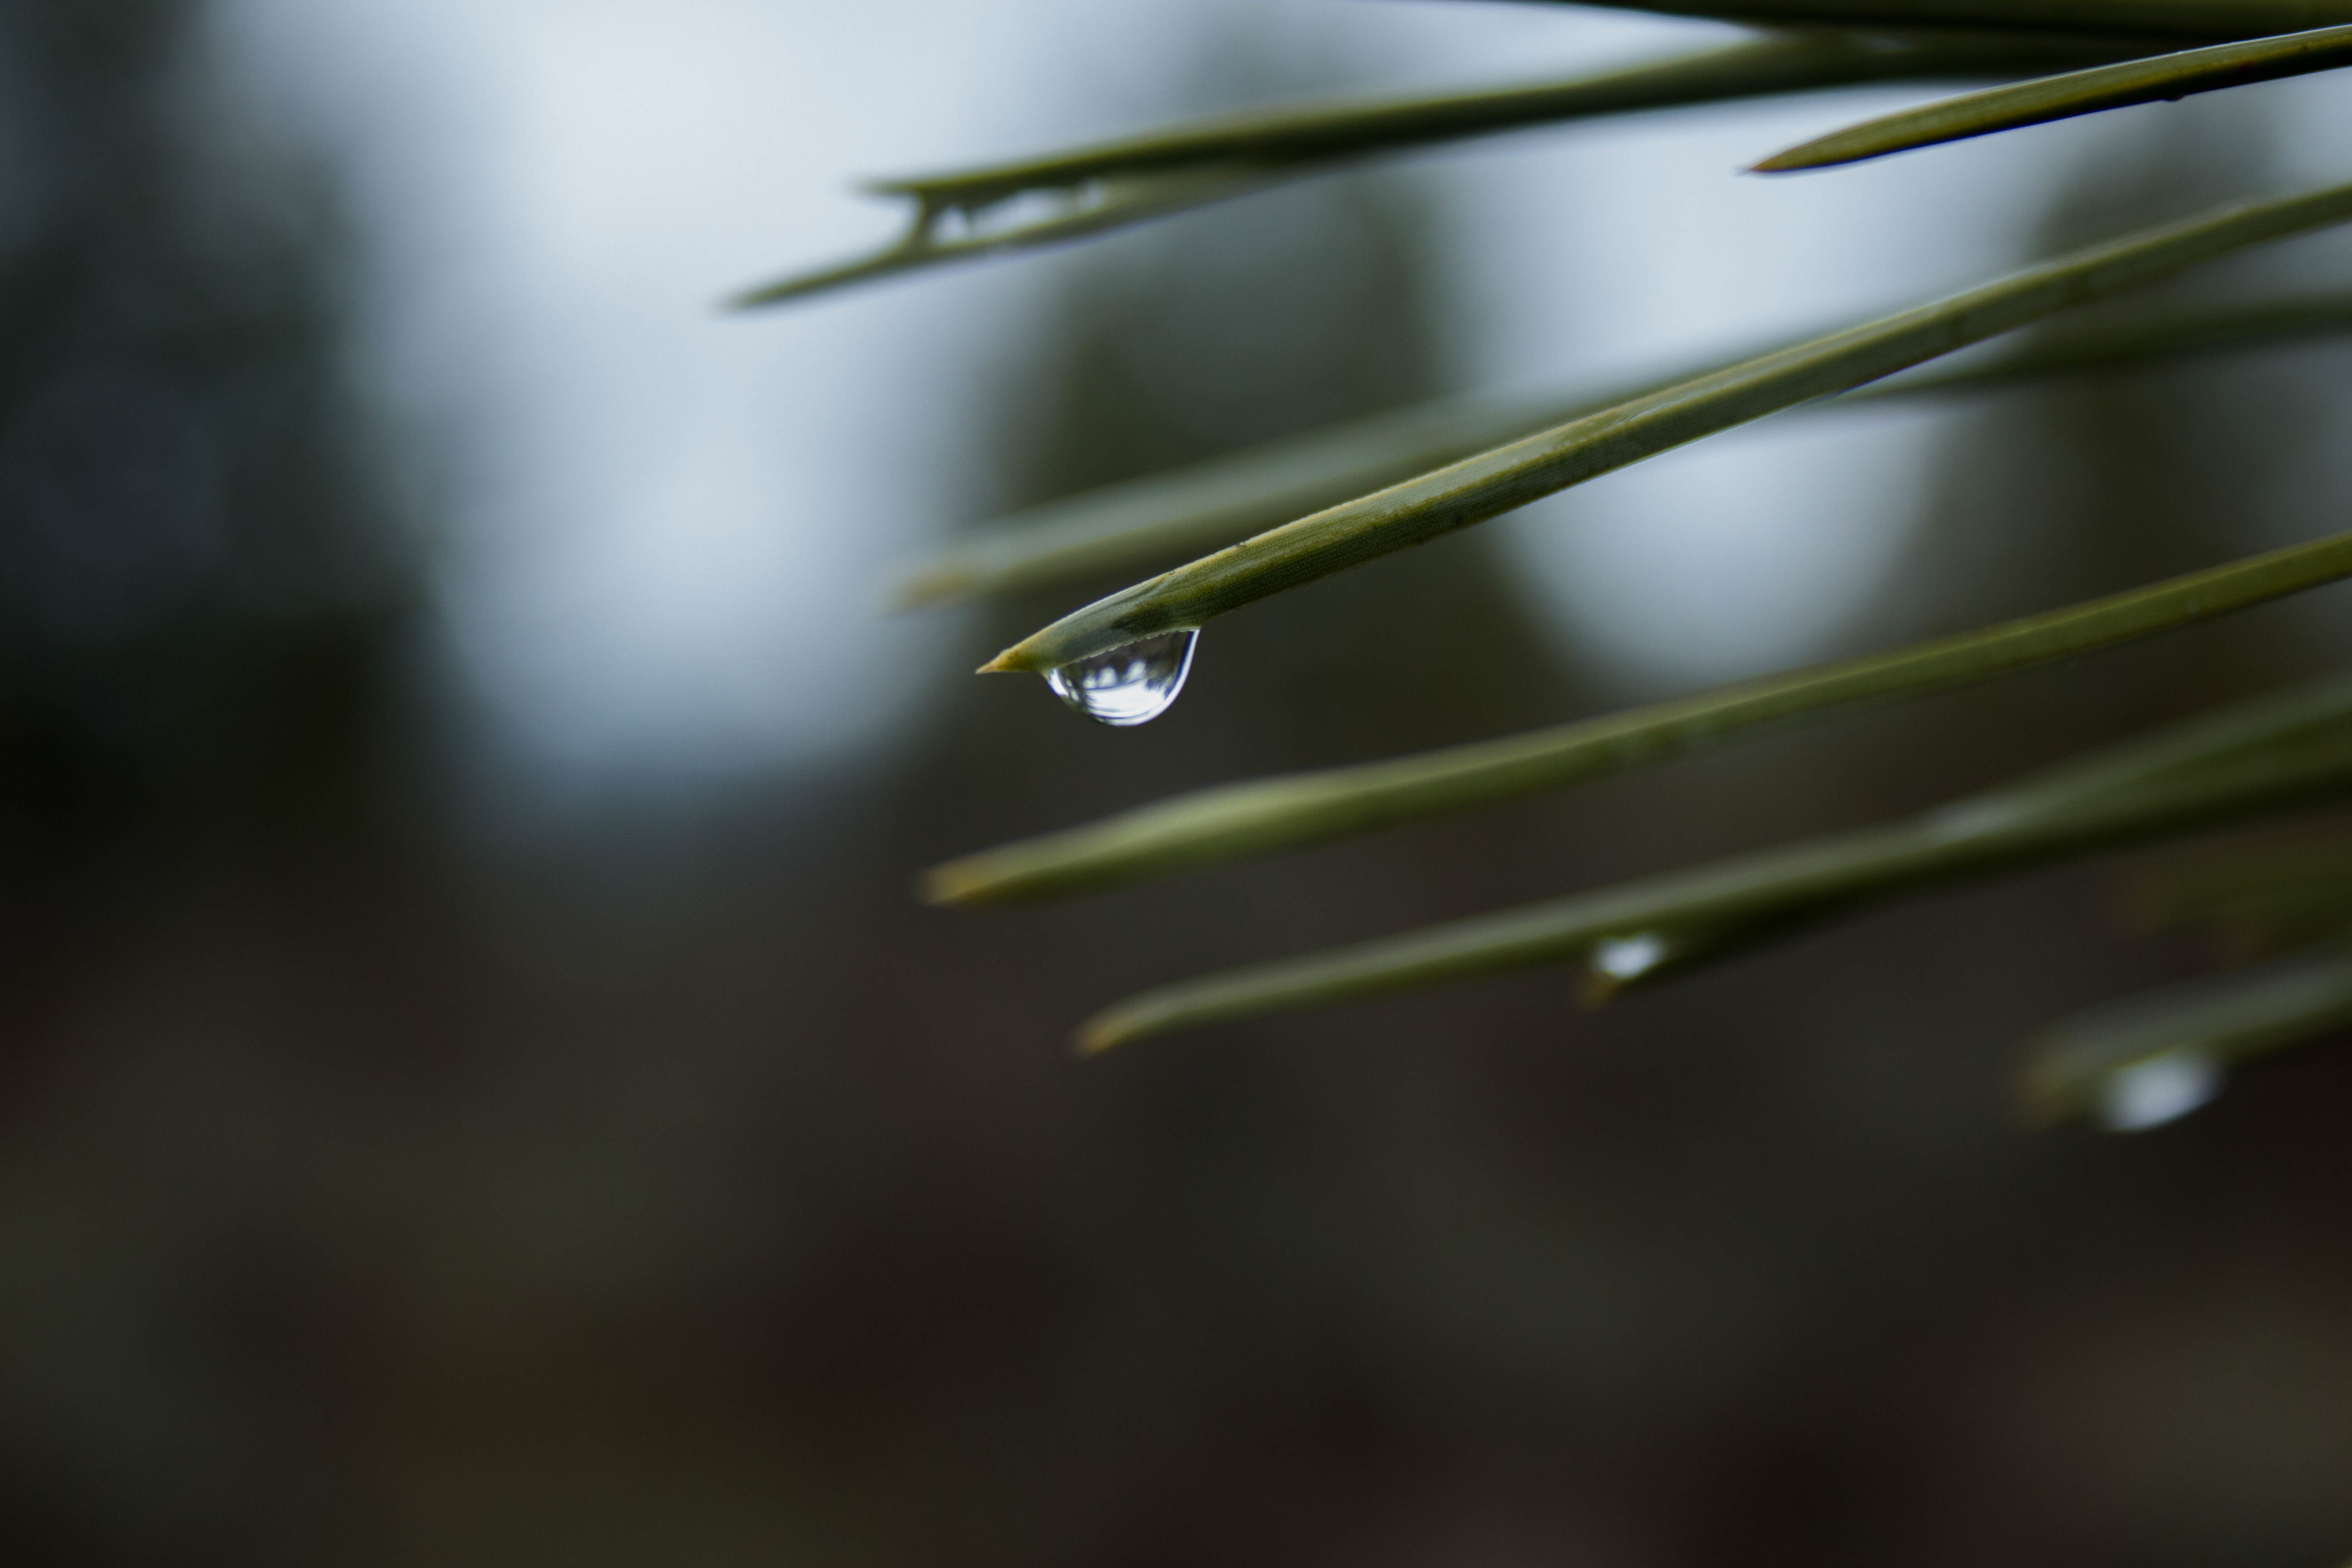
branch, drop, dew, photography, sunlight, leaf, flower, line, green, close up, moisture, macro photography, plant stem